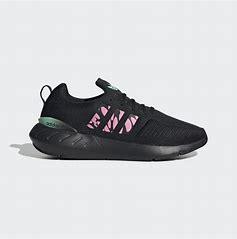
Brand: Adidas
Model: Swift Run 22